Oskar Kohnstamm

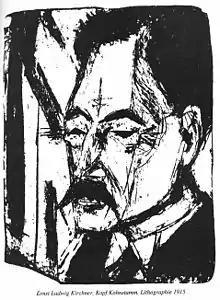
Oskar Kohnstamm 1915, Graphics by Ernst Ludwig Kirchner

Dr. Oskar Felix Kohnstamm (13 April 1871, in Pfungstadt – 6 November 1917, in Frankfurt am Main) was a German neurologist and psychiatrist. Initially trained in internal medicine in Giessen and Strassbourg he received his doctors degree in Berlin in 1894. Kohnstamm then began as a general practitioner in Königstein im Taunus, a small town in Hesse. There, he became more and more interested in neurology and psychiatry.